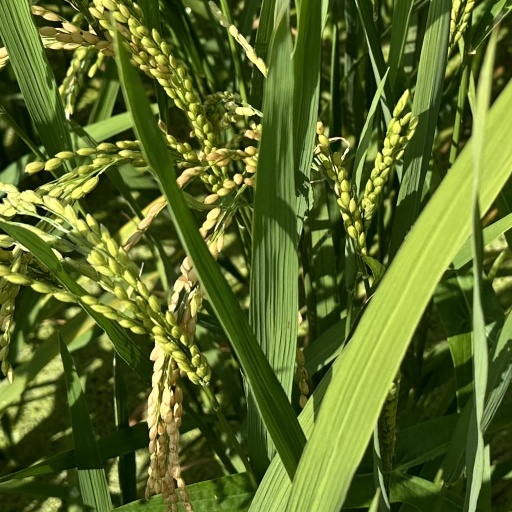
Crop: rice